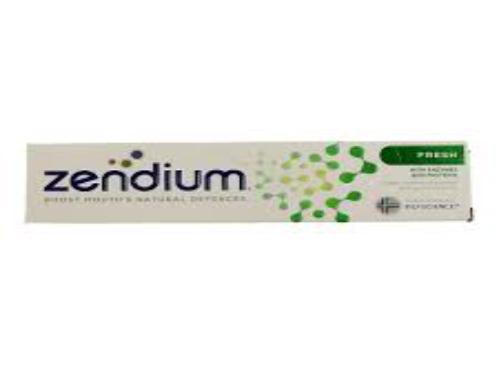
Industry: Medical